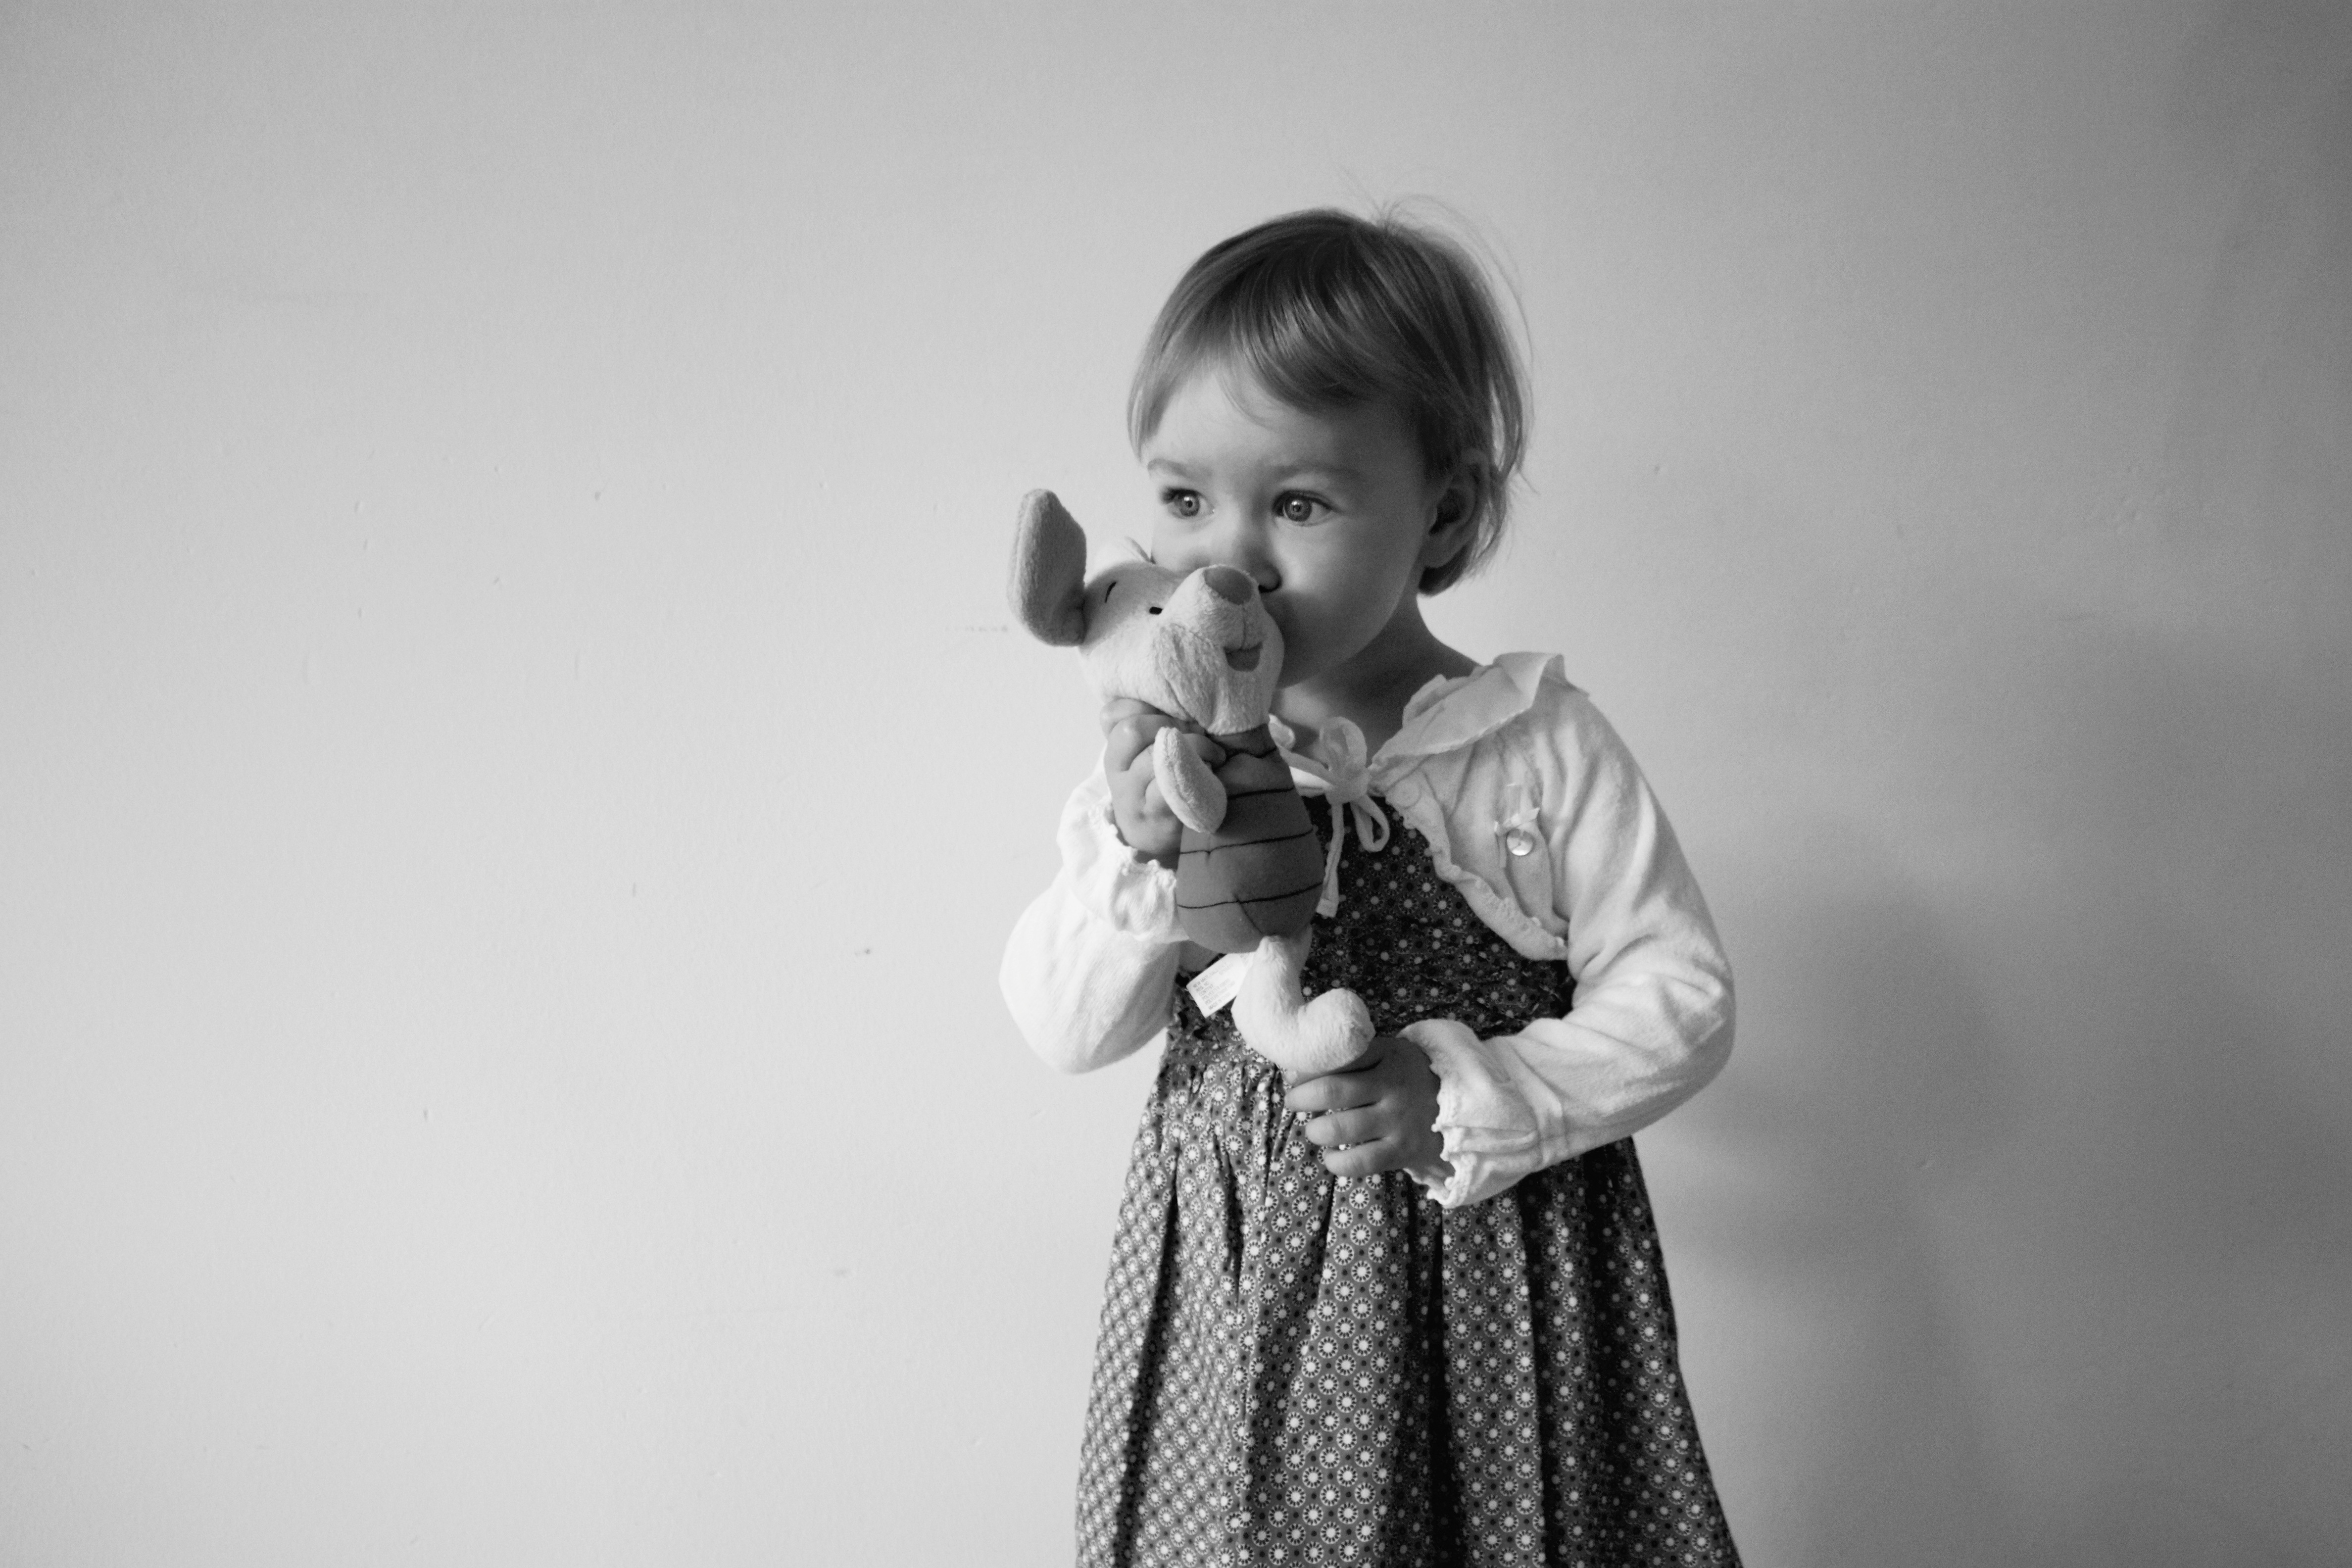
person, black and white, people, girl, white, photography, sweet, male, female, portrait, child, black, monochrome, thoughtful, lighting, teddy bear, face, toddler, photograph, blond, dreamy, photo shoot, in thoughts, monochrome photography, portrait photography, doll figure